Amphibious warfare

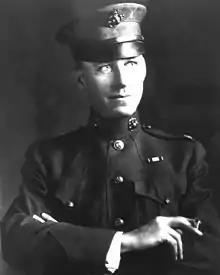
Major Earl Hancock Ellis developed amphibious warfare doctrine for the United States Marine Corps in the interwar period, and successfully predicted the nature of the subsequent Pacific campaign.

It was soon clear that the Turkish defence was equipped with rapid-fire weapons, which meant that ordinary landing boats were inadequate for the task. In February 1915, orders had been placed for the design of purpose built landing craft. A design was created in four days resulting in an order for 200 'X' "Lighters" (or X-lighters) with a spoon-shaped bow to take shelving beaches and a drop down frontal ramp.